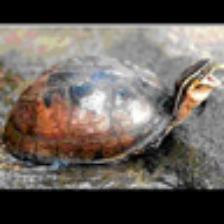
Label: NonHuman